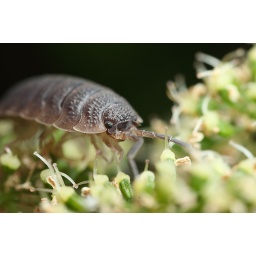
Woodlouse pollen noshing in a ground elder flower head